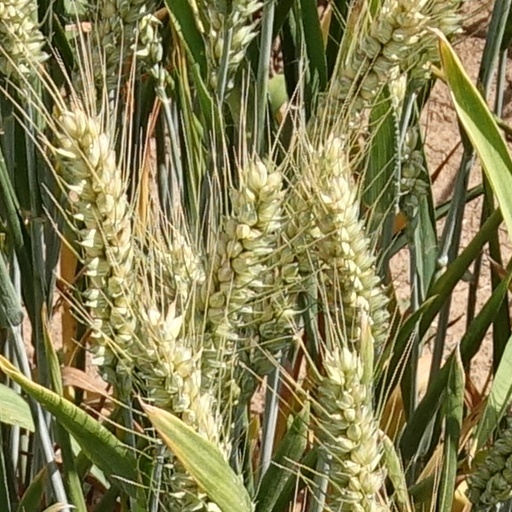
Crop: wheat